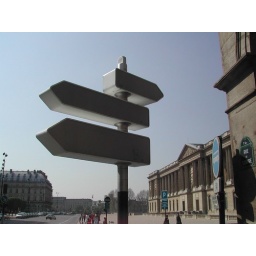
near the louvre. road sign displays directions but no destinations